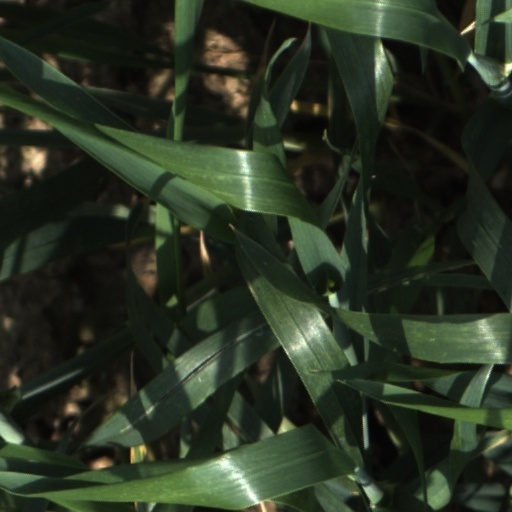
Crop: wheat